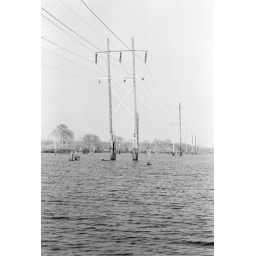
telephone poles in water